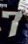
Number: 7